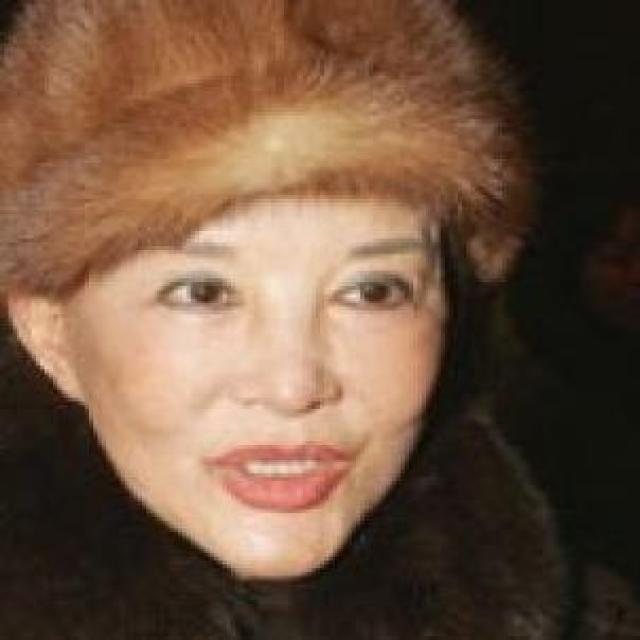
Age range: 45-64